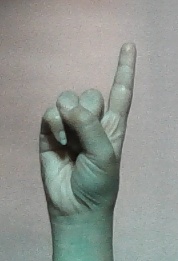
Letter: bb